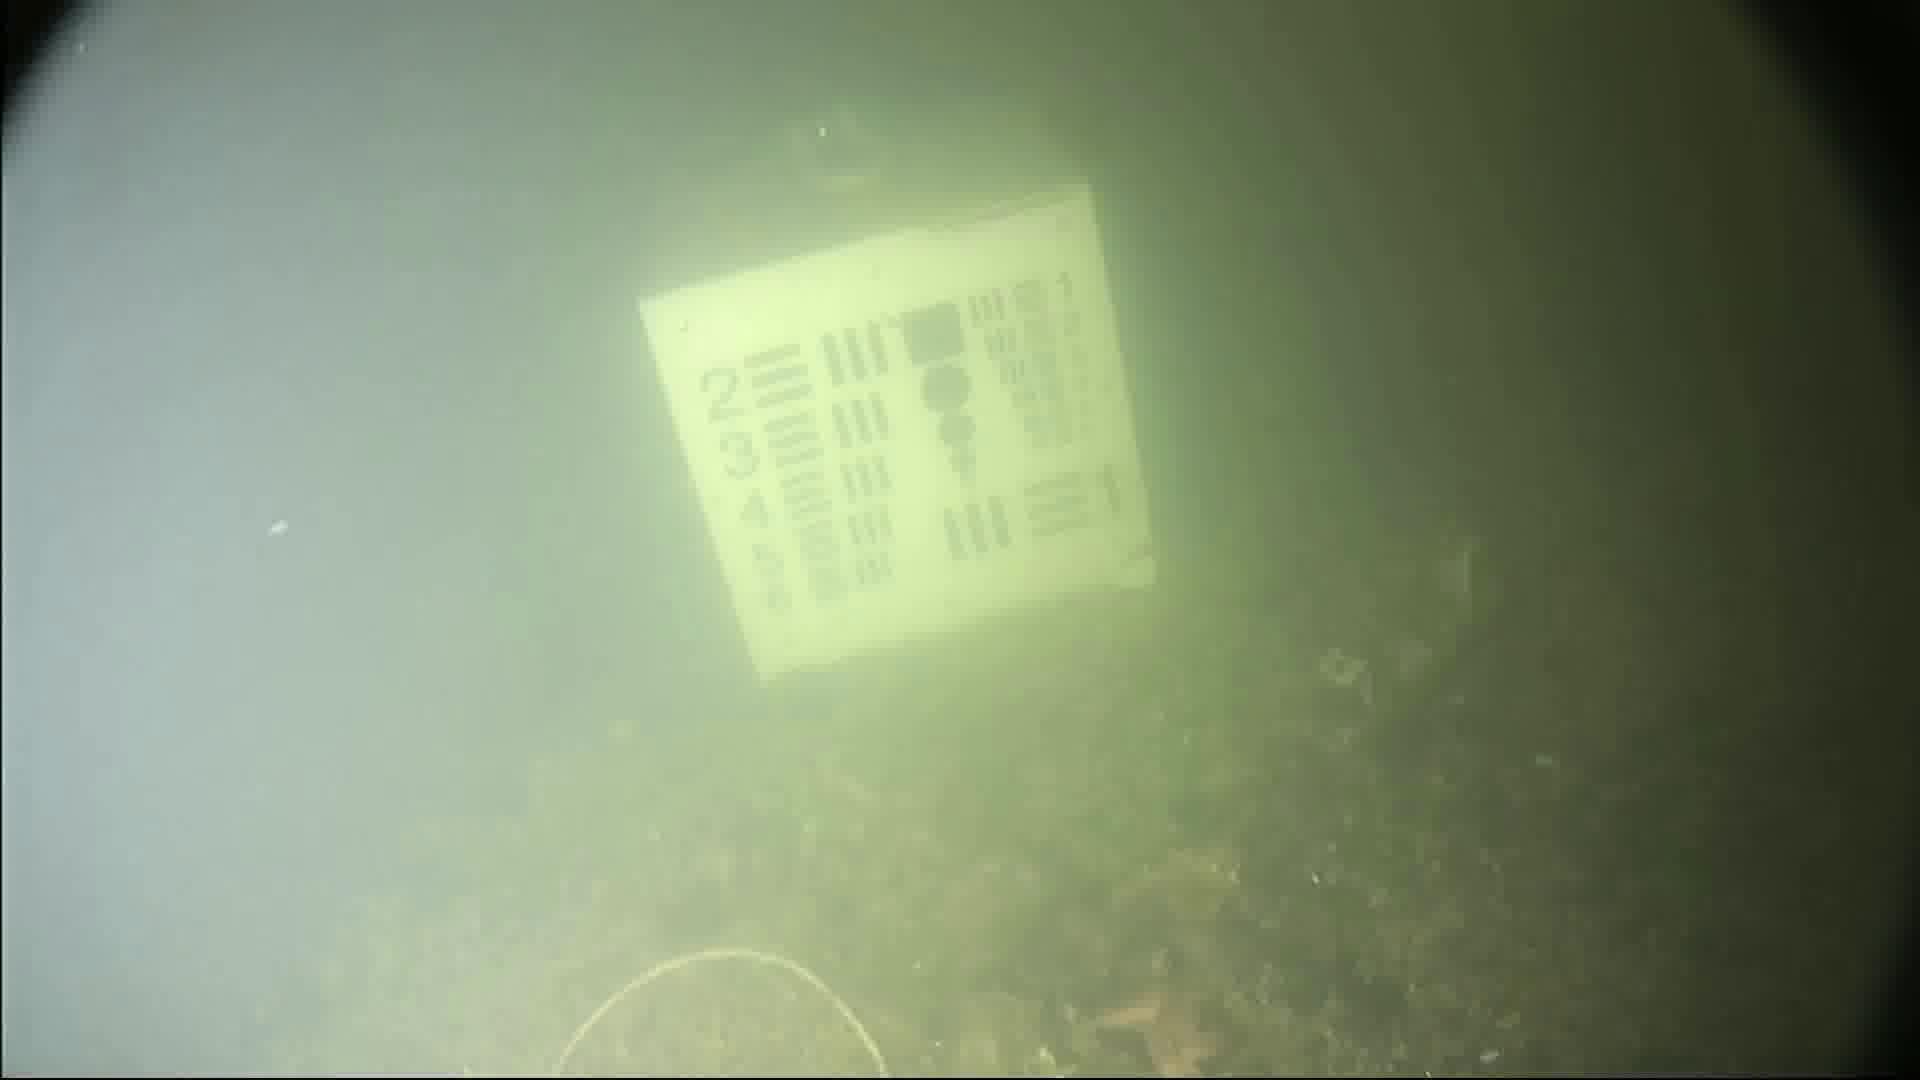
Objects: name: small_fish
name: starfish